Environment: lab
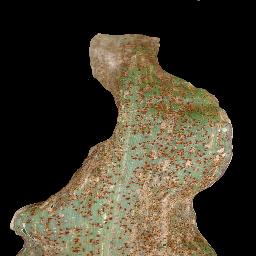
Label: common_rust